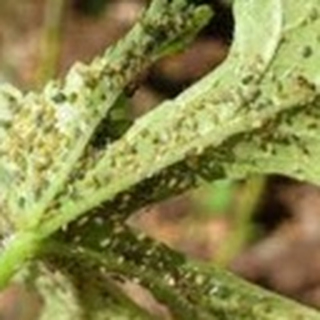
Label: cotton_aphids